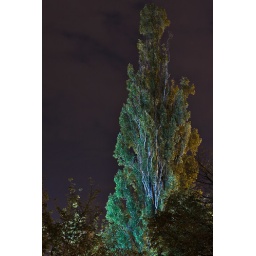
Huge black poplar tree green lit by street lamps